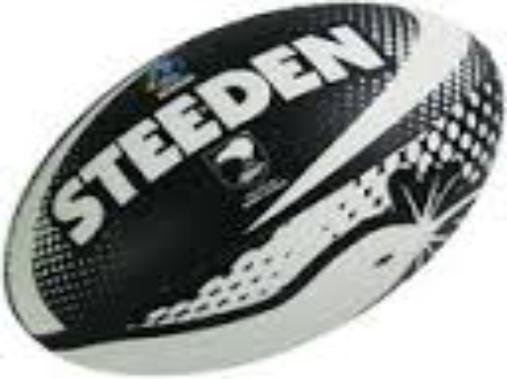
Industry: Sports